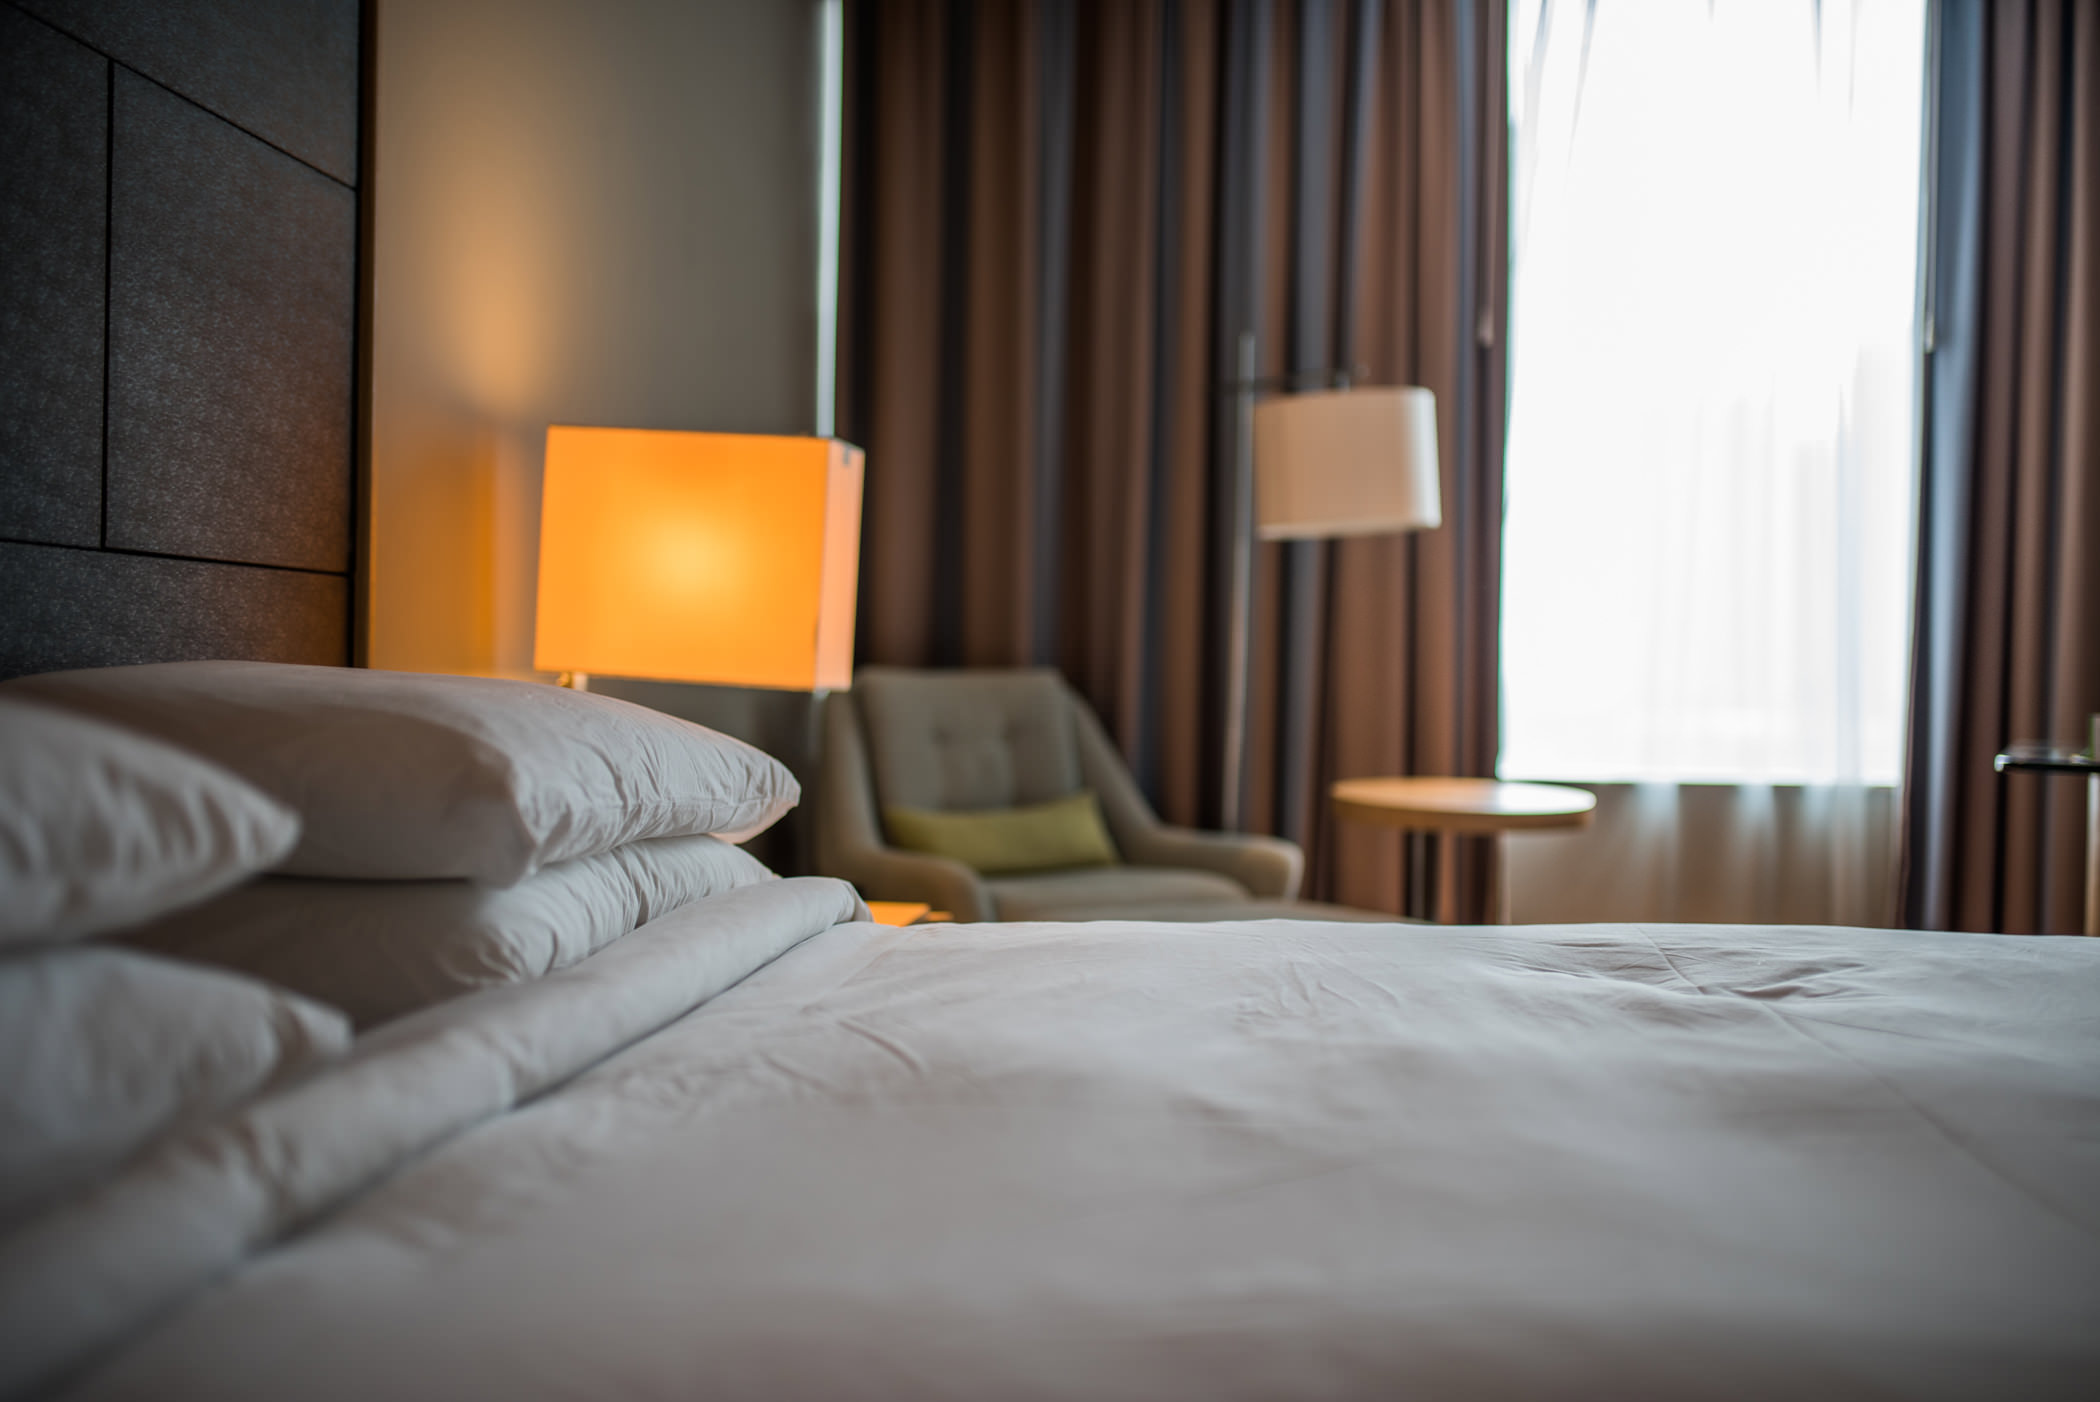
bedroom, bed, room, furniture, bed sheet, property, suite, interior design, bed frame, comfort, bedding, wall, boutique hotel, mattress, building, curtain, floor, hotel, textile, real estate, house, table, apartment, linens, window treatment